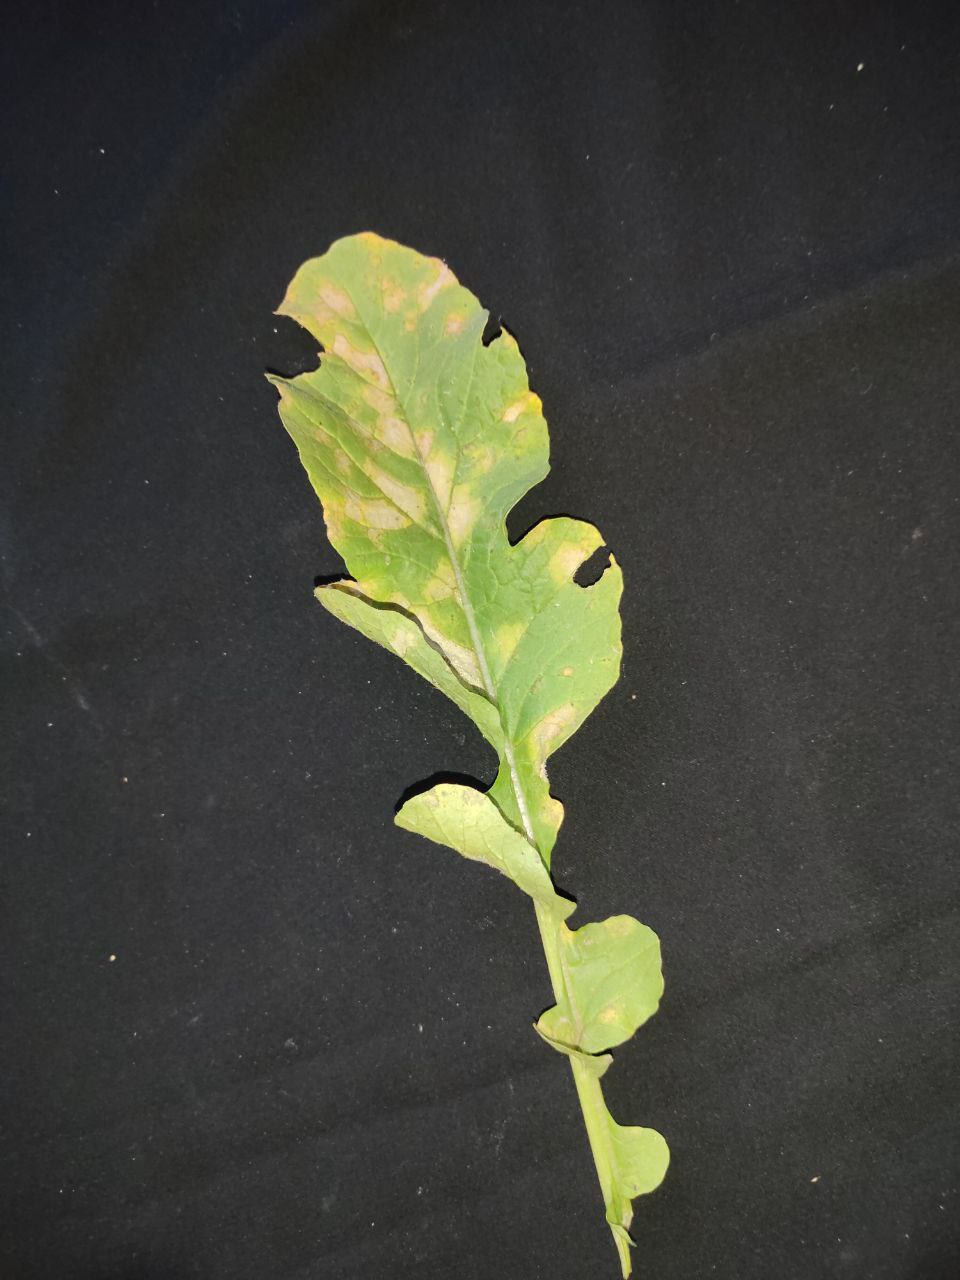
Label: Mosaic virus